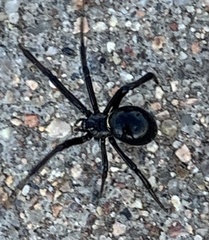
Species: Lactrodectus_hesperus